Pyotr Albedinsky

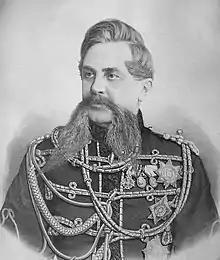
Pyotr Pavlovich Albedinsky

Descended from the nobility of Smolensk province, Pyotr Pavlovich Albedinsky was born in Moscow on 4 September 1826 and died in Warsaw on May 19, 1883. His father was the illegitimate son of the chief chamberlain, Peter Romanovich Albedil.